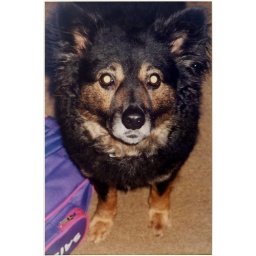
Thor, the best dog in the world!From quick and dirty scan.